Falkner–Skan boundary layer

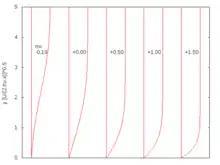
Falkner-Skan boundary layer profiles for selected values of formula_22.

Mass conservation is automatically ensured when the Prandtl momentum boundary layer equations are solved using a stream function approach. The stream function, in terms of the scaling factors, is given by: